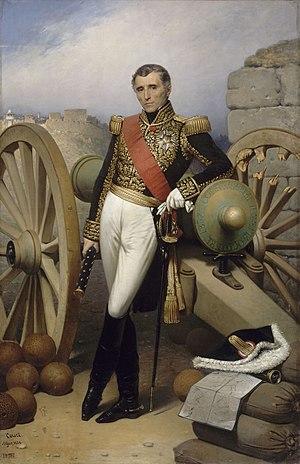
Le maréchal de France est, depuis la suppression de la dignité de connétable de France en 1627, la plus haute distinction militaire française. Le titre de maréchal de France ou d'amiral de France — son équivalent pour la Marine —, constitue une dignité dans l'État. Depuis la mort du maréchal Juin en 1967, la France ne compte aucun maréchal de France vivant.